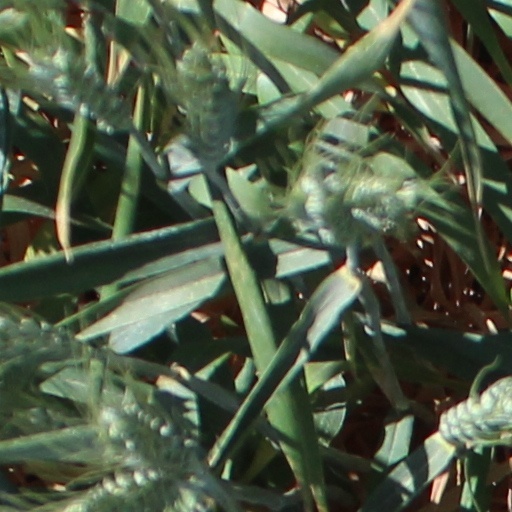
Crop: wheat